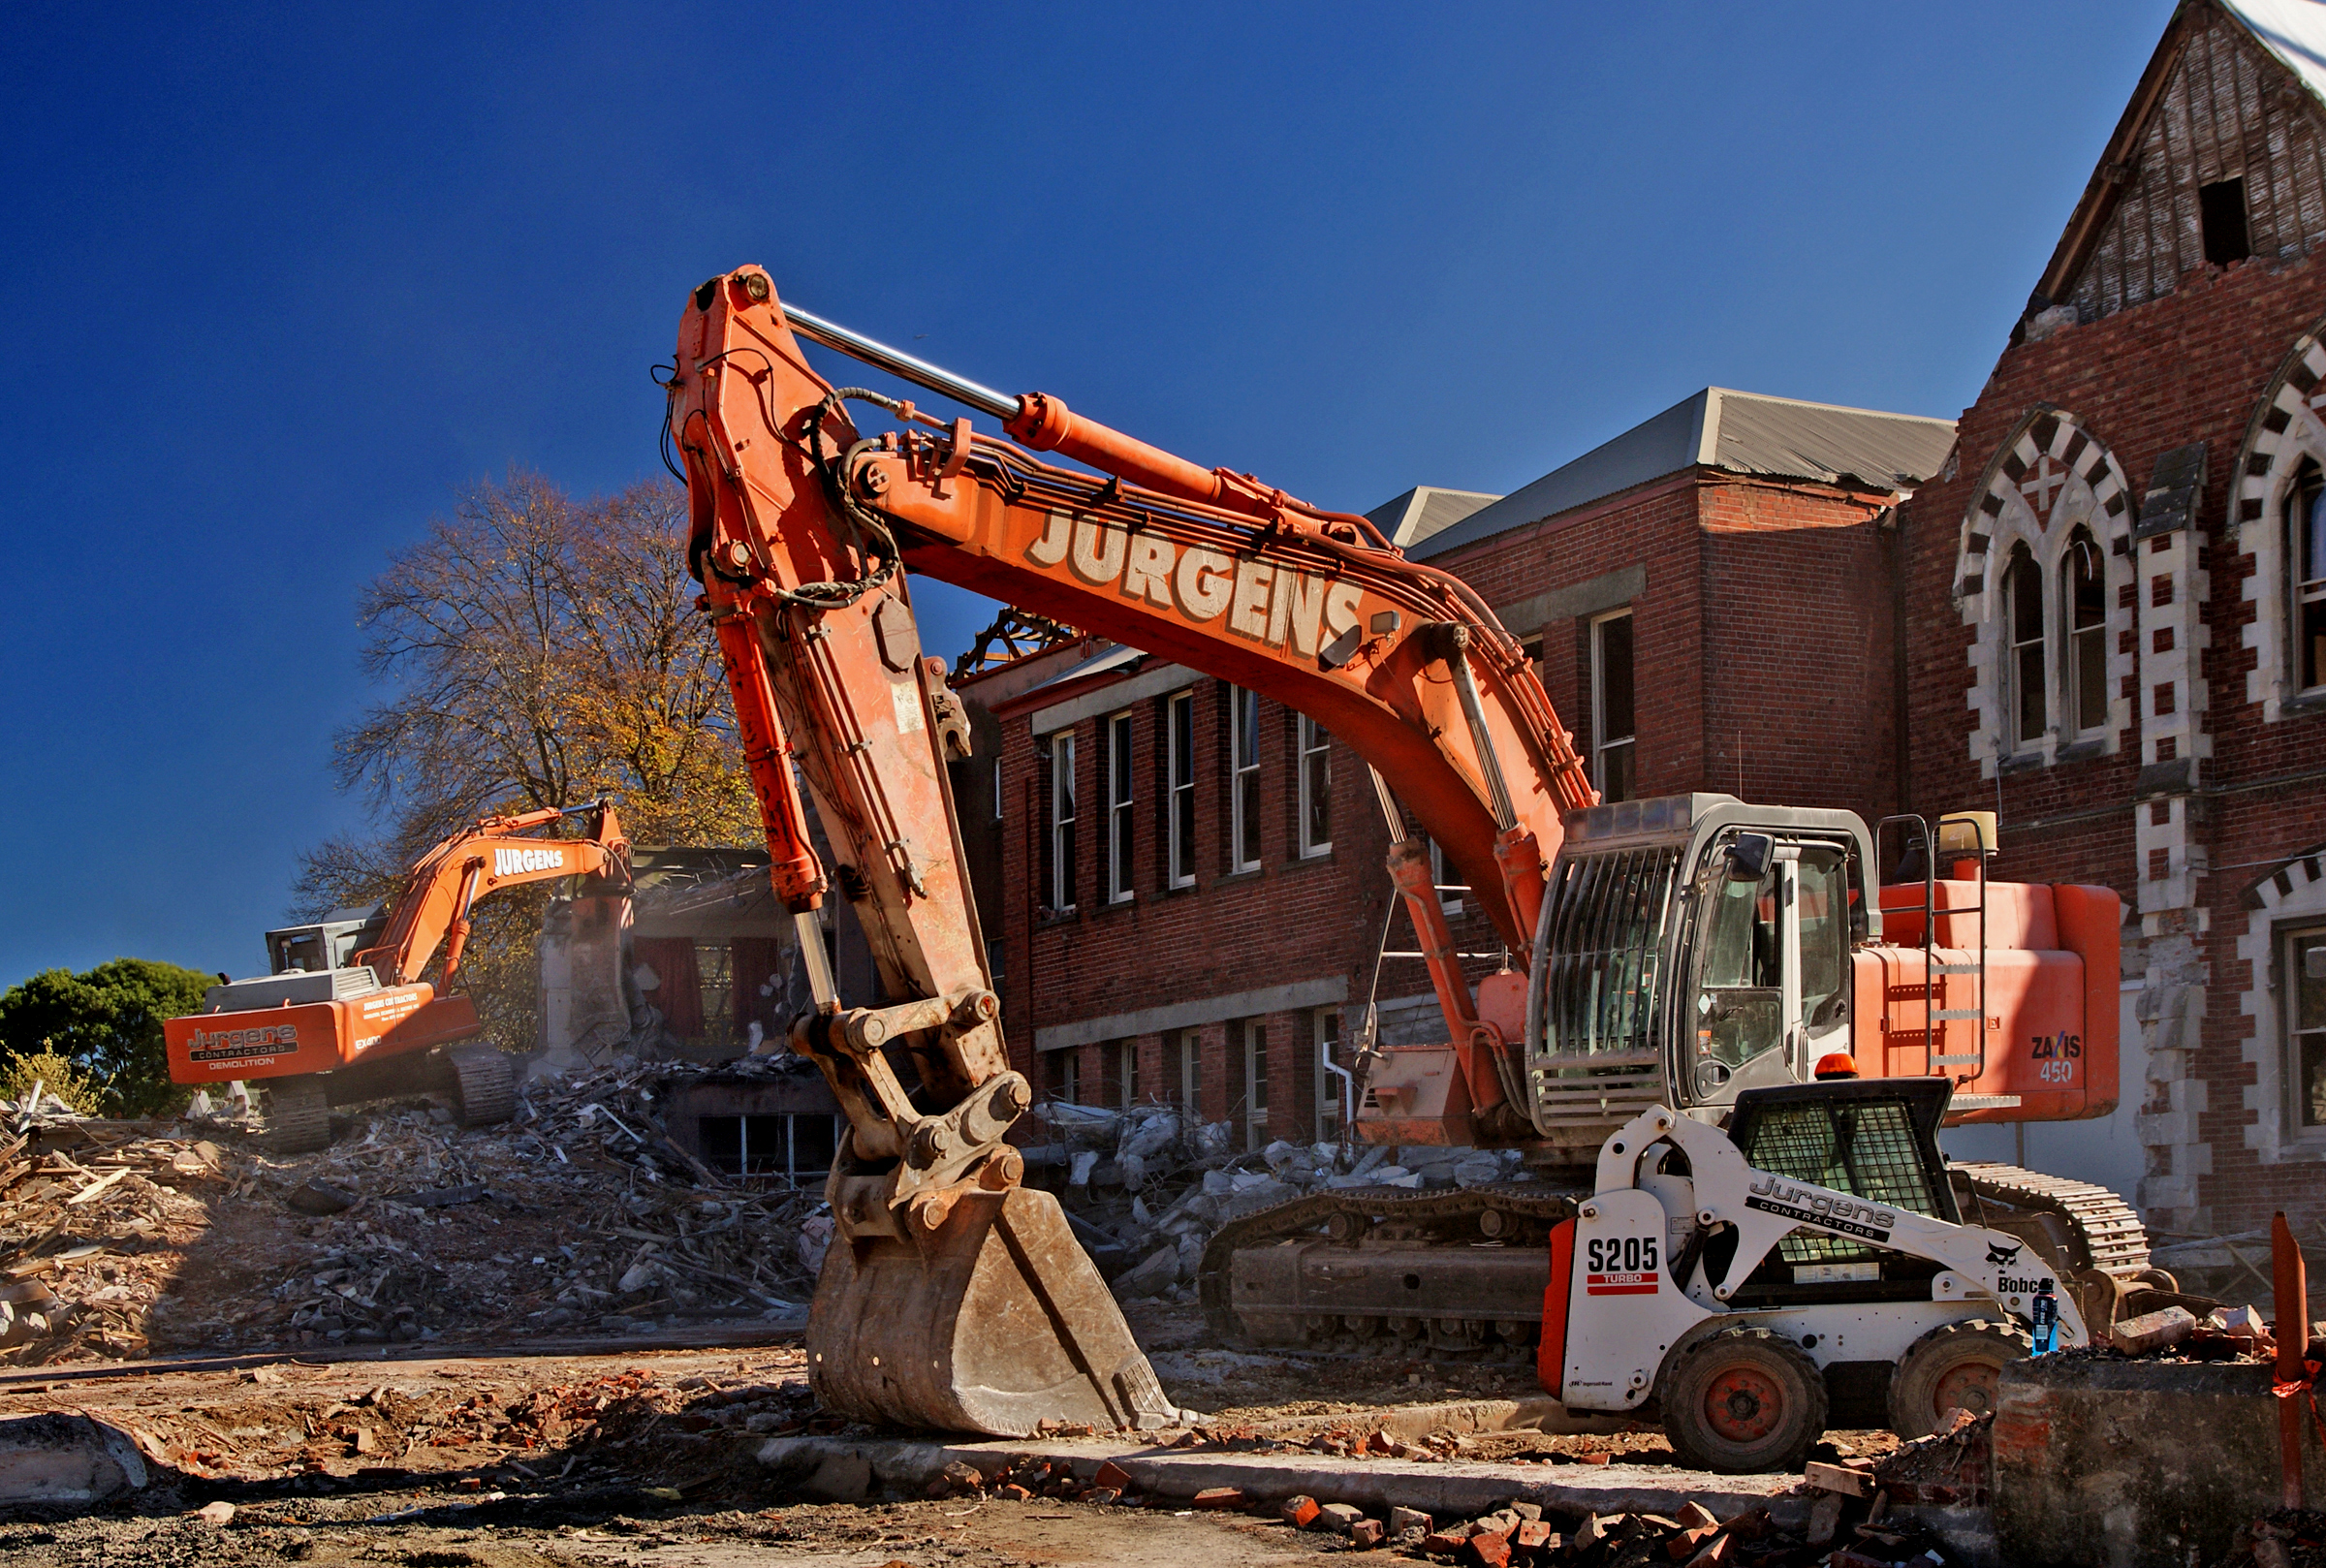
building, construction, brickbuilding, destruction, christchurch, demolition, christchurchearthquake, earthquakedamage, tractorsdiggers, construction equipment